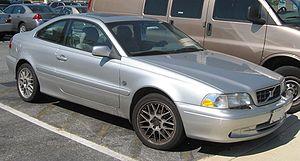
Le moteur Modulaire Volvo est un moteur thermique automobile à combustion interne, essence quatre temps, bloc en aluminium non chemisé, refroidi par eau, avec arbres à cames en tête entraîné par une courroie de distribution crantée, avec une culasse en aluminium, soupapes en tête, développé et produit par Volvo en 1990 faisant son apparition sur la Volvo 960. Il existe en 4 cylindres, 5 cylindres et 6 cylindres en ligne. Tous sont produits à Skövde, en Suède.